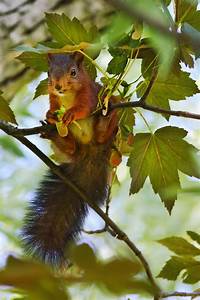
Label: scoiattolo